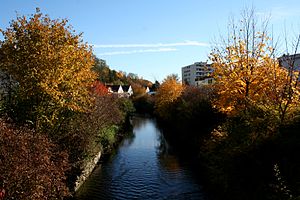
Saalbach (flod)
Saalbach i Bruchsal
Saalbach er en flod i den tyske delstat Baden-Württemberg, og en af Rhinens bifloder fra højre. Den har sit udspring ved Bretten, hvor floderne Weißach og Salzach løber sammen. Ved byen Philippsburg munder den ud i Rhinen.